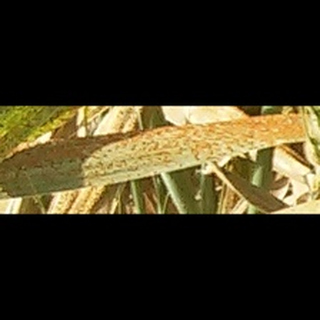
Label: wheat_brown_rust